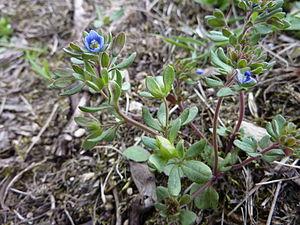
La Véronique de Dillen ou Véronique de Dillenius est une espèce de plante de la famille des Plantaginacées.